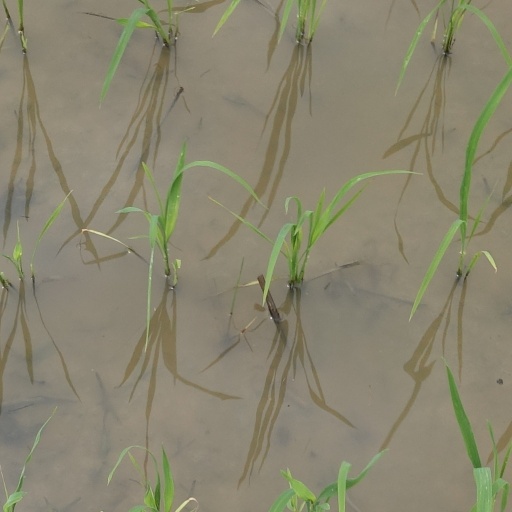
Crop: rice